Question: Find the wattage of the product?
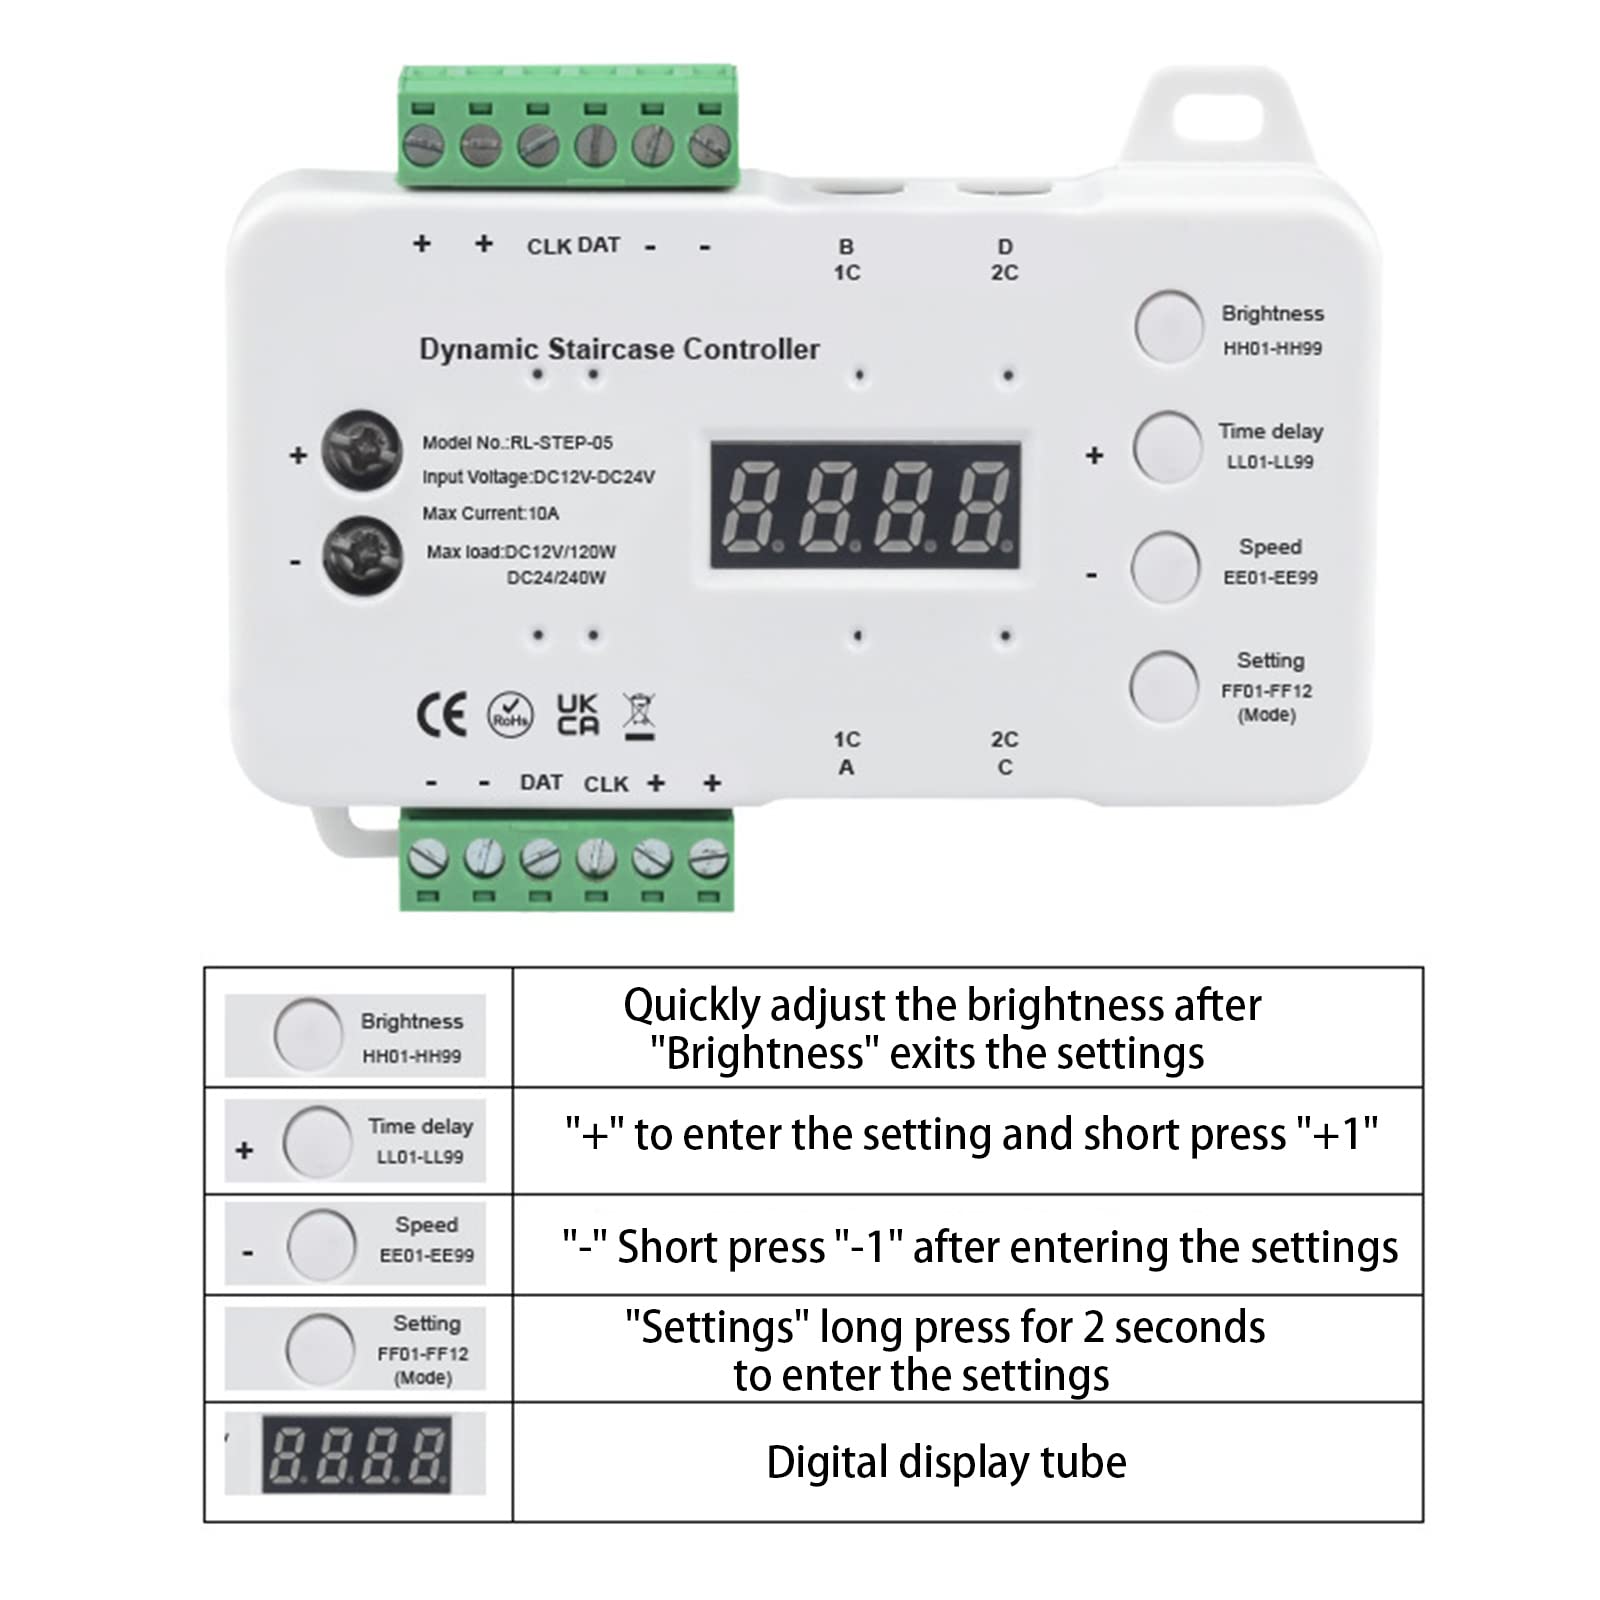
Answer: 120.0 watt